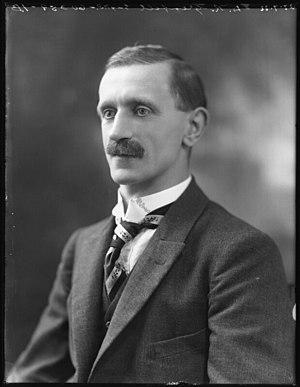
Le doyen de la Chambre est un titre informel de la Chambre des communes du Royaume-Uni. Il est attribué au député qui siège depuis le plus longtemps et sans interruption.
David Rhys Grenfell, CBE, PC, parfois connu sous le nom de Dai Grenfell, est un membre gallois du Parlement du Royaume-Uni. Il a représenté la circonscription électorale de Gower pour le parti travailliste de 1922 à 1959.